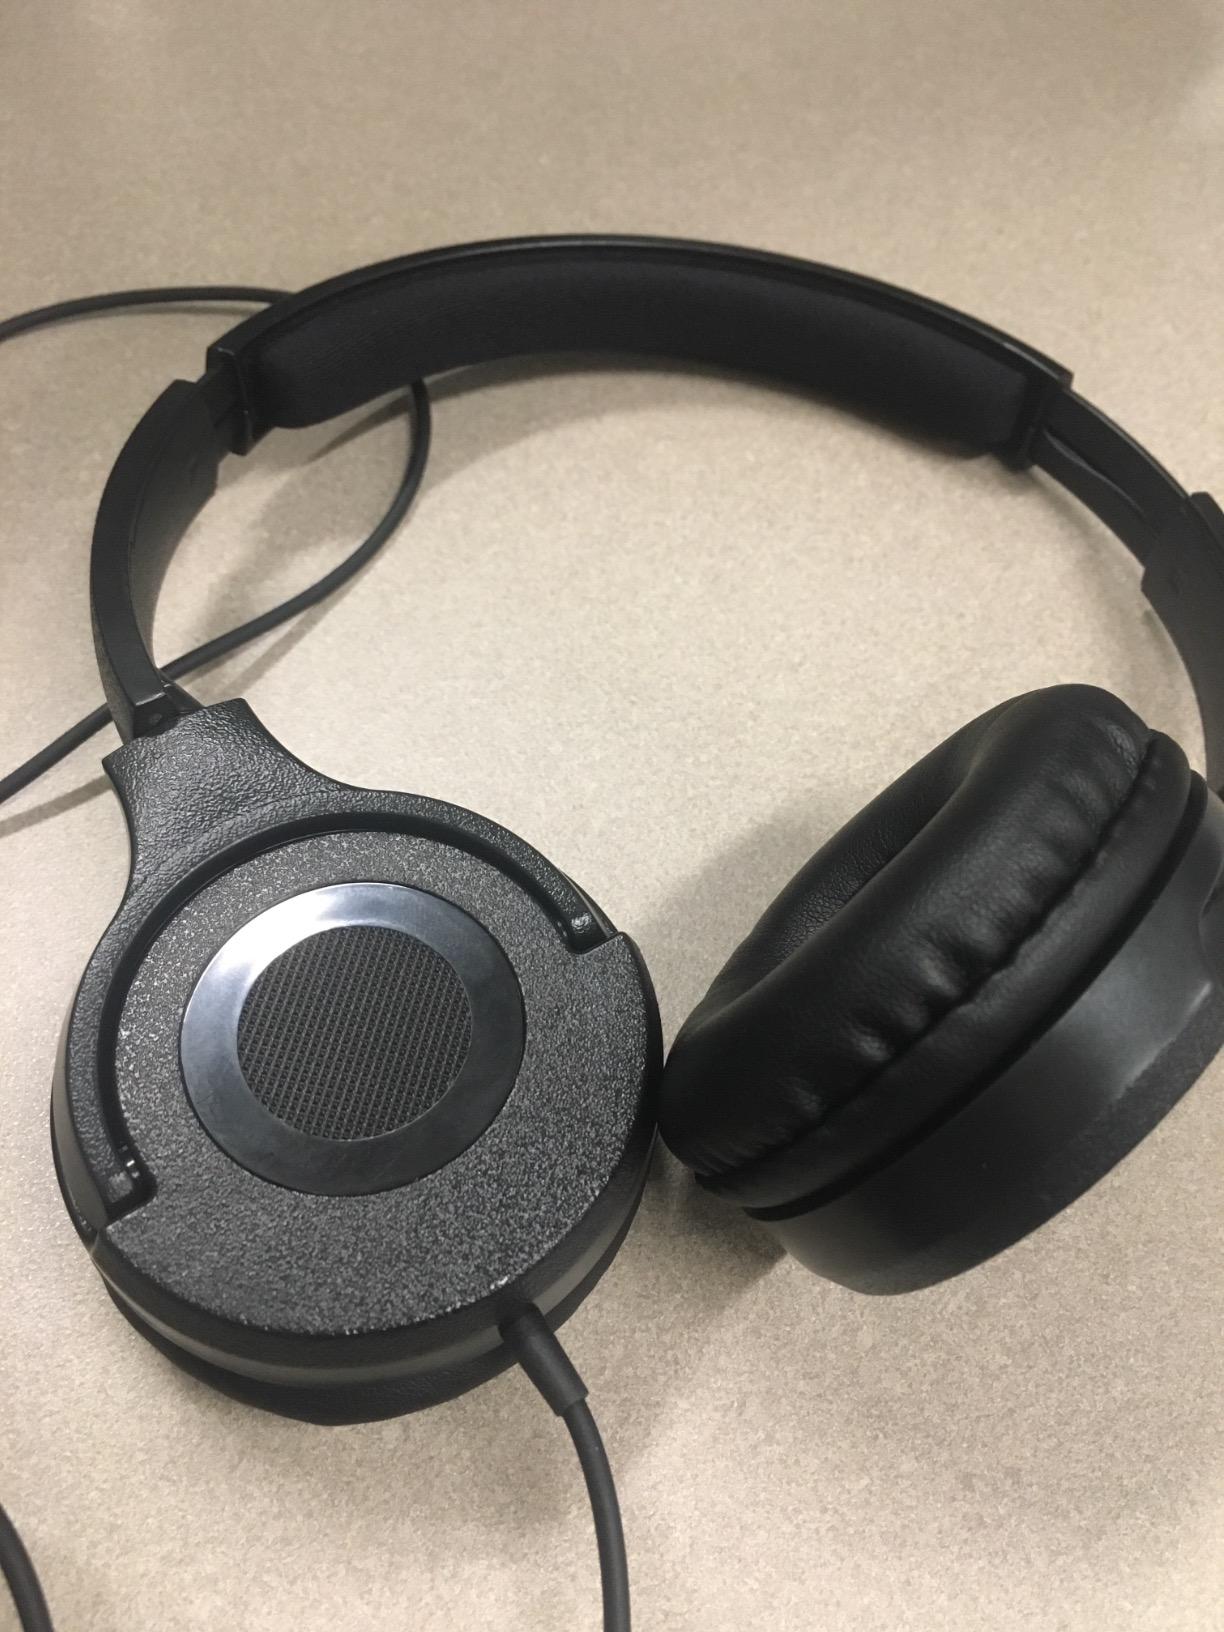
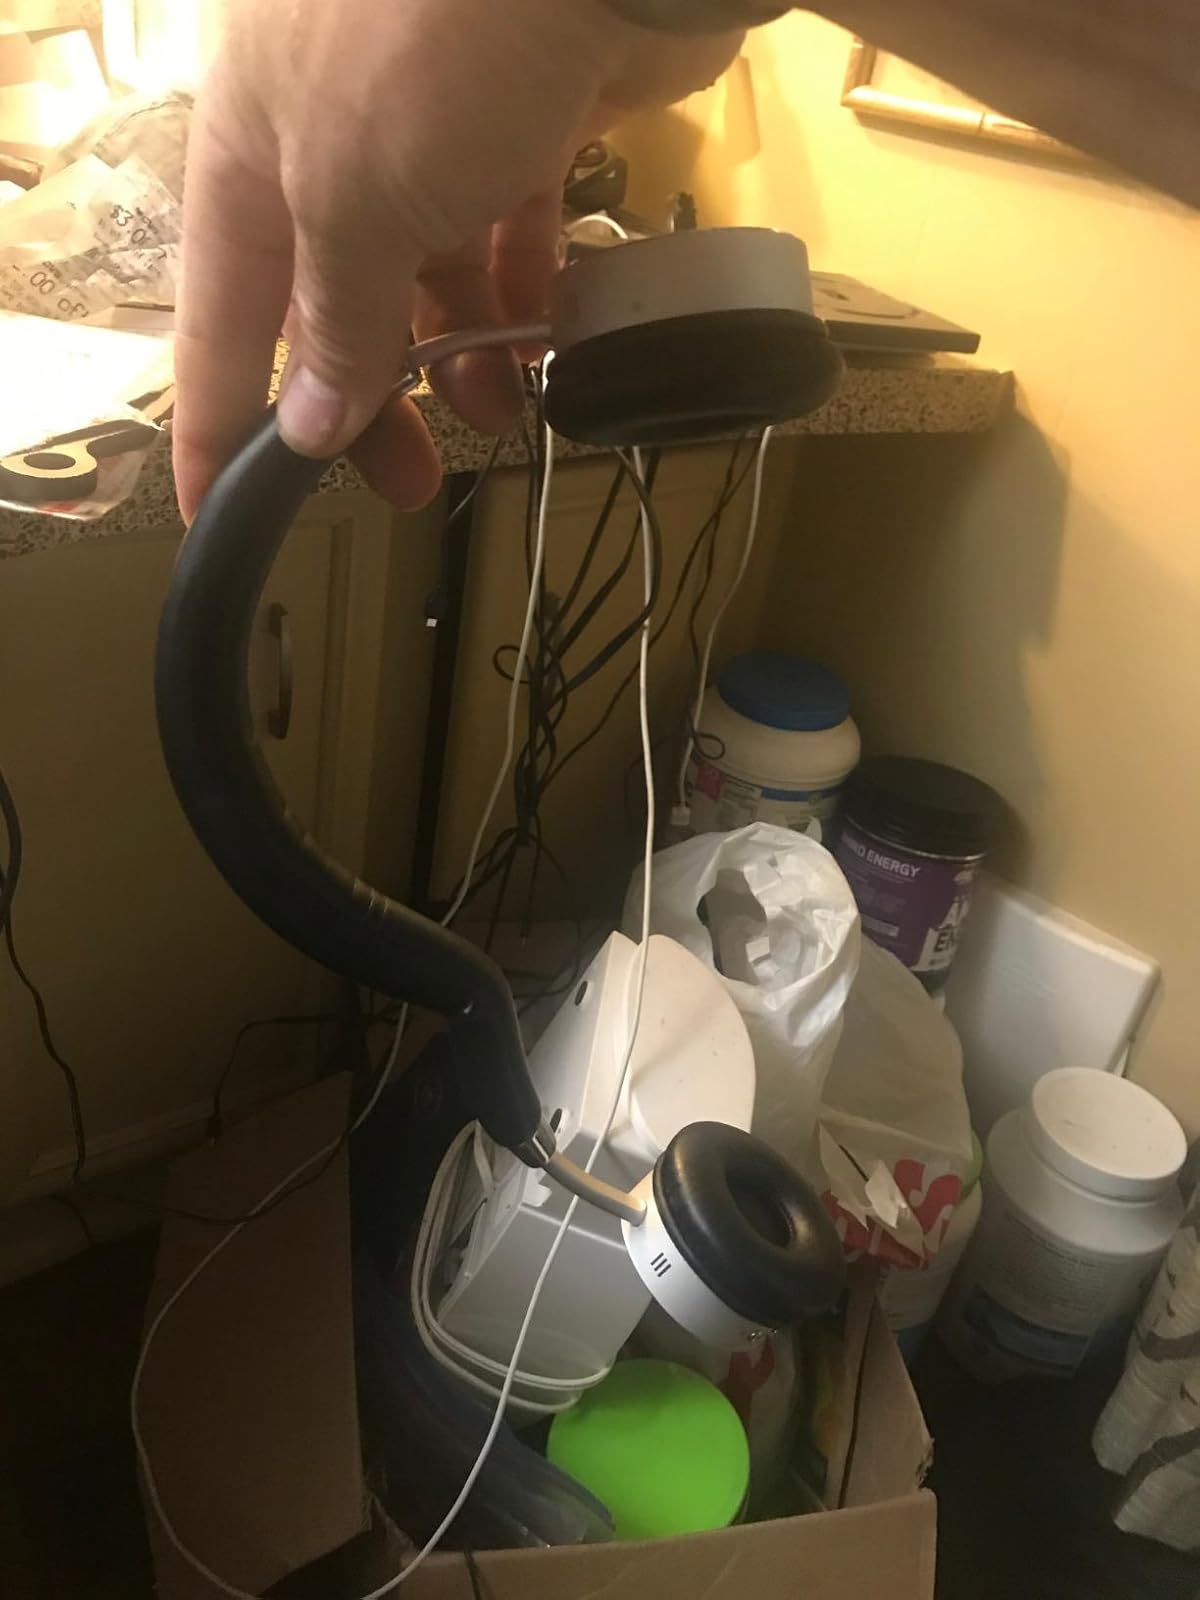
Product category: headphones
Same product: no